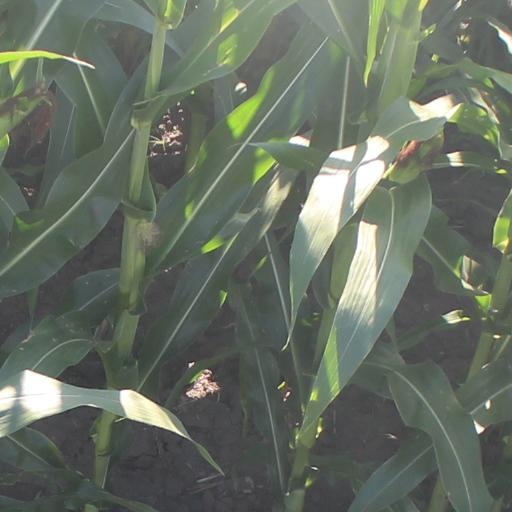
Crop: maize; corn